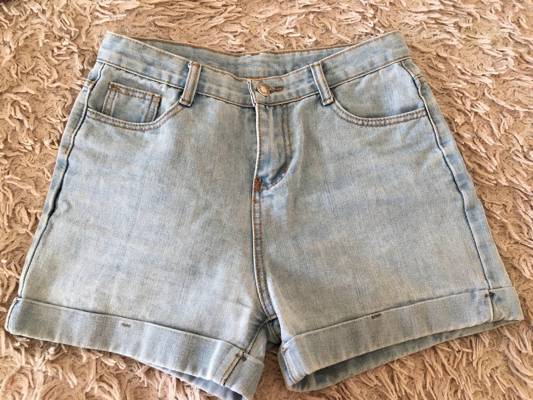
Waste category: clothes